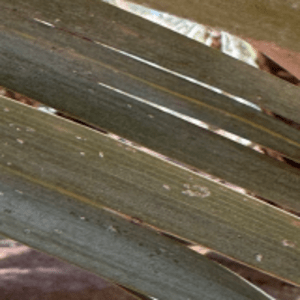
Label: Rachis Blight